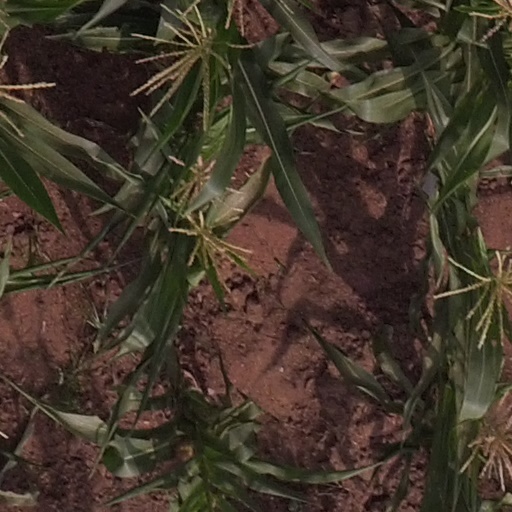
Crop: maize; corn